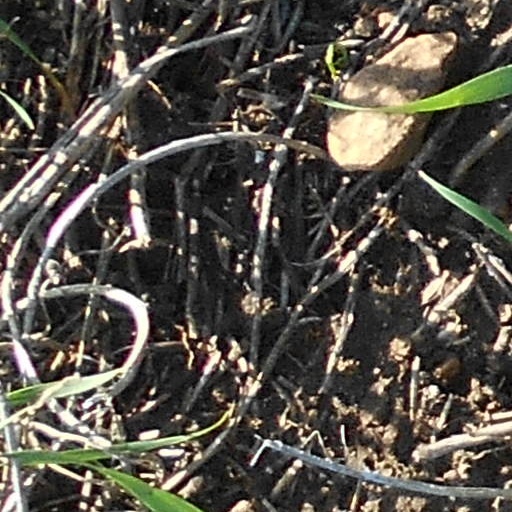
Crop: wheat